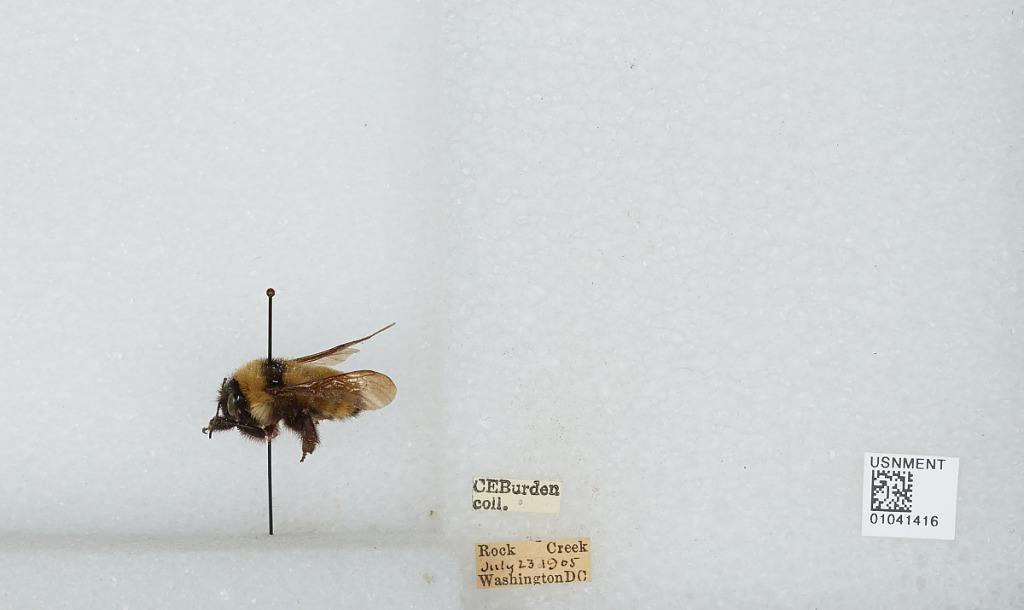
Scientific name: Bombus sp.
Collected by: C. Burden
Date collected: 1905-7-23
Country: United States
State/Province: District of Columbia
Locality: Rock Creek
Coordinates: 38.9611, -77.0433